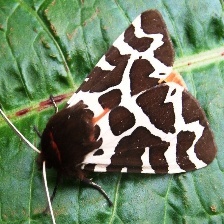
Species: GARDEN TIGER MOTH